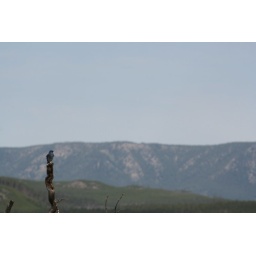
Small blue bird near Fountain Paint Pot - Yellowstone (396/IMG_9610)